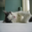
Label: cat